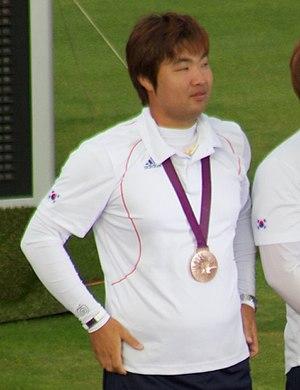
Im Dong-hyun est un archer sud-coréen. Il a la particularité d'être malvoyant. Il est d'ailleurs considéré comme « légalement aveugle » selon les critères américains, et est surnommé « The Blind Archer ». Il a pourtant été plusieurs fois champion olympique et champion du monde, et a établi plusieurs records.